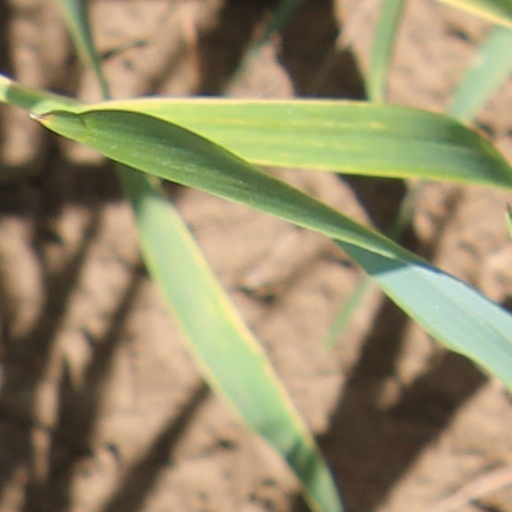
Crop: wheat